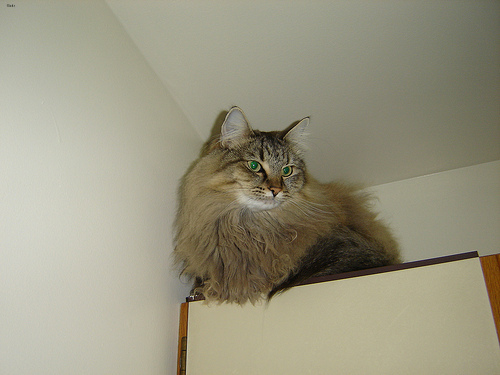
Animal: cat
Breed: Maine Coon